Single Mother (film)

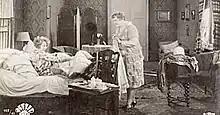

Single Mother or Unwed Mothers (German: Ledige Mütter, lit. "Unwed Mothers") is a 1928 German silent drama film directed by Fred Sauer and starring Victor Colani, Werner Fuetterer, and Lilian Hardt.